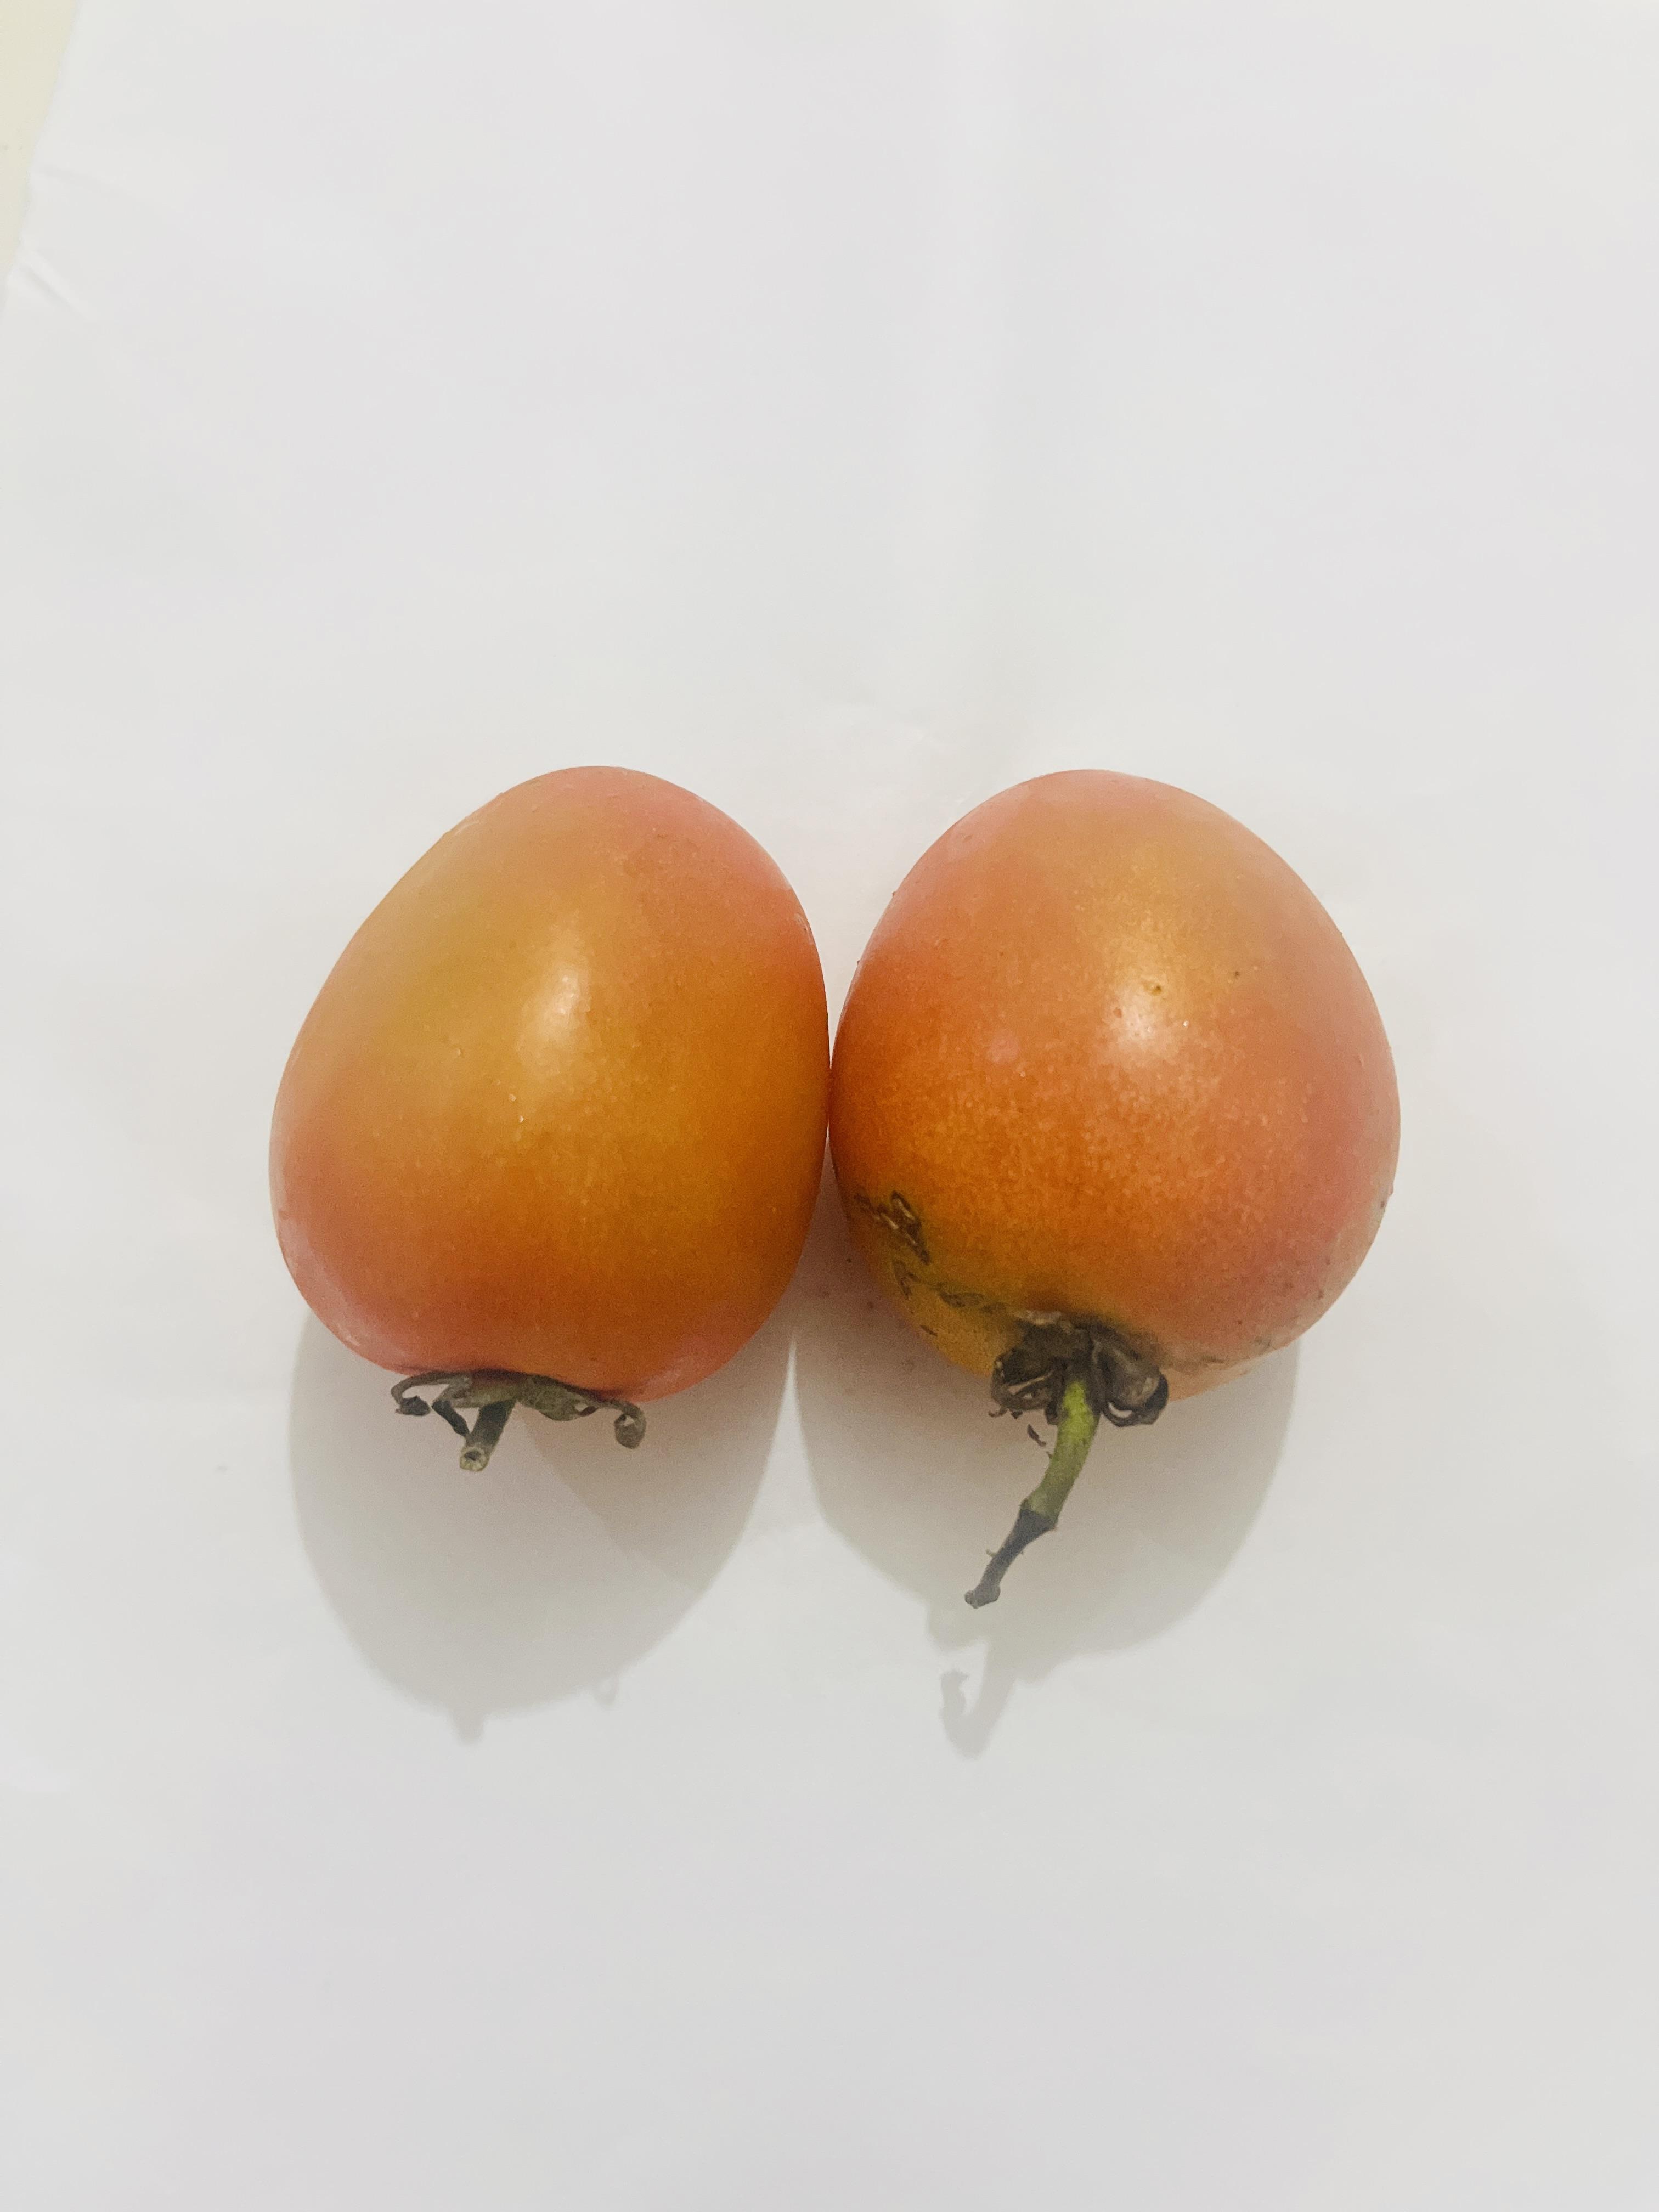
Label: Tomato